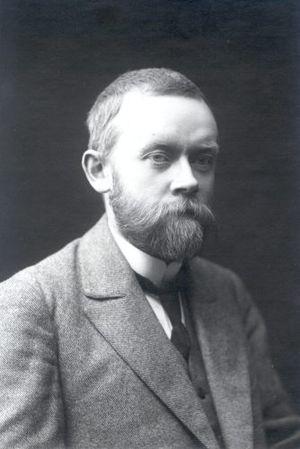
Walter Arthur Alexander Anderson, né le 28 septembre 1885 à Minsk et mort le 23 août 1962 à Kiel en Allemagne, est un folkloriste allemand.